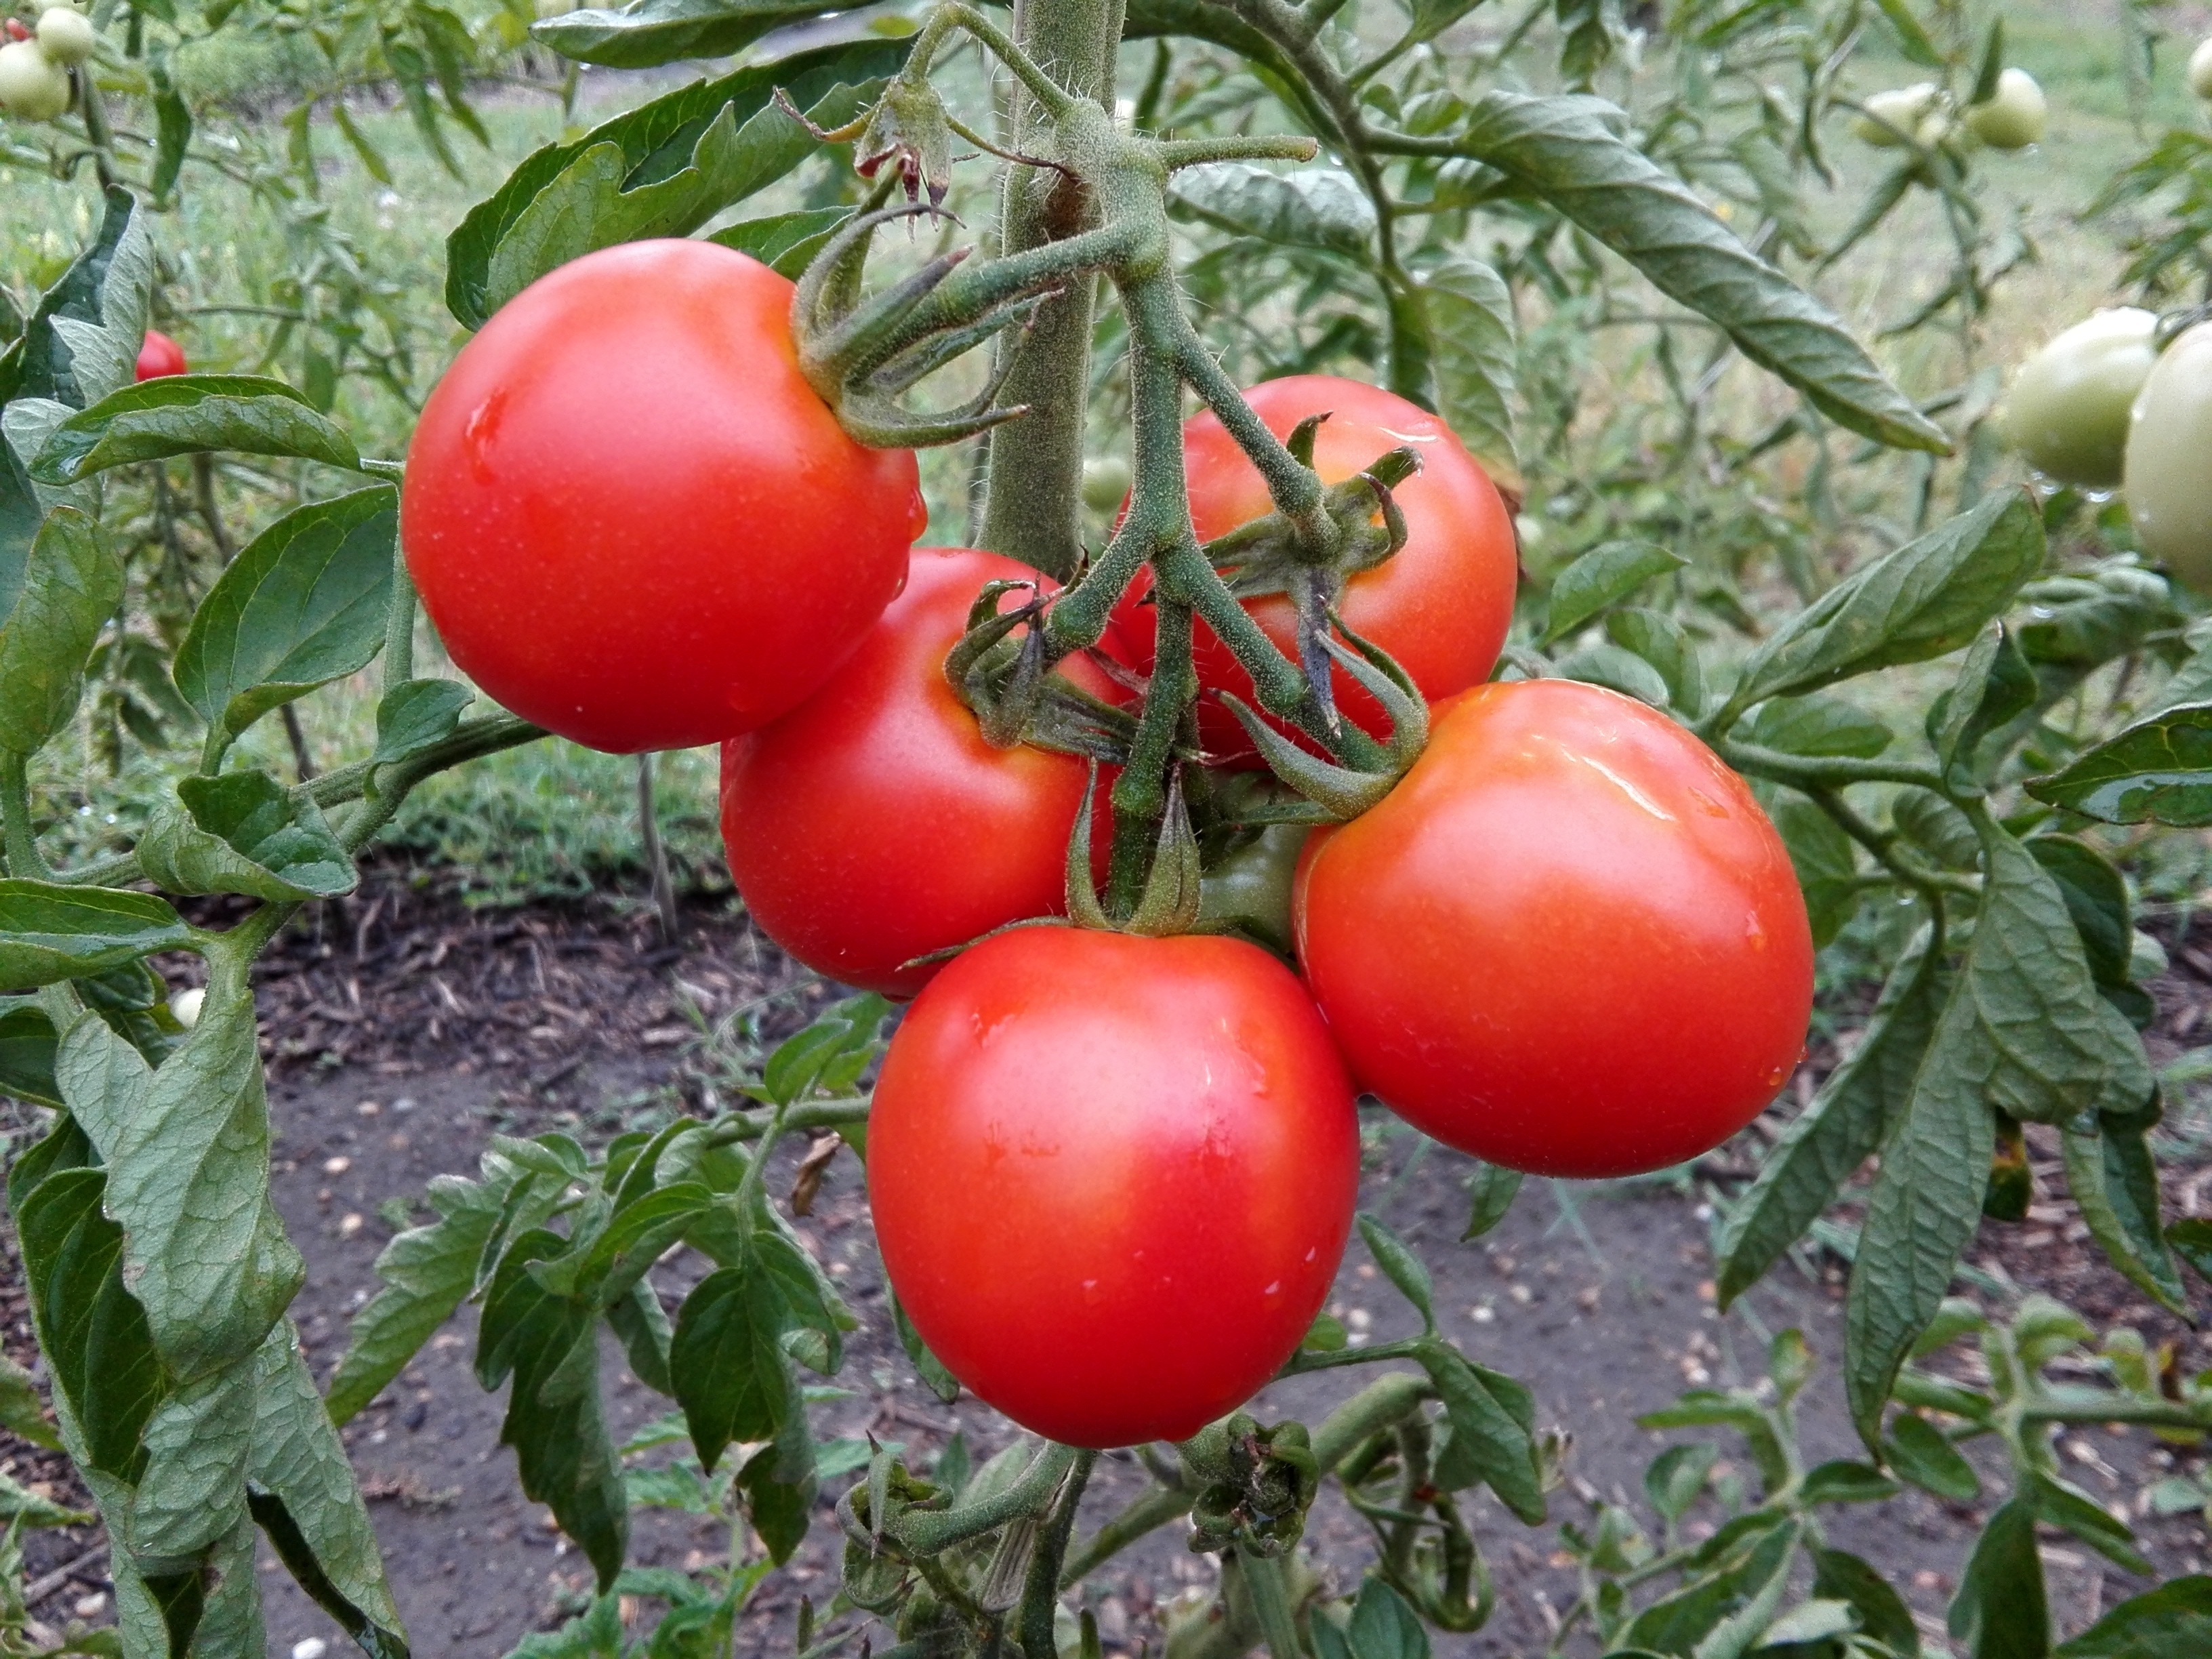
plant, fruit, flower, food, produce, vegetable, crop, garden, tomato, tomatoes, rose hip, flowering plant, acerola, malpighia, land plant, potato and tomato genus